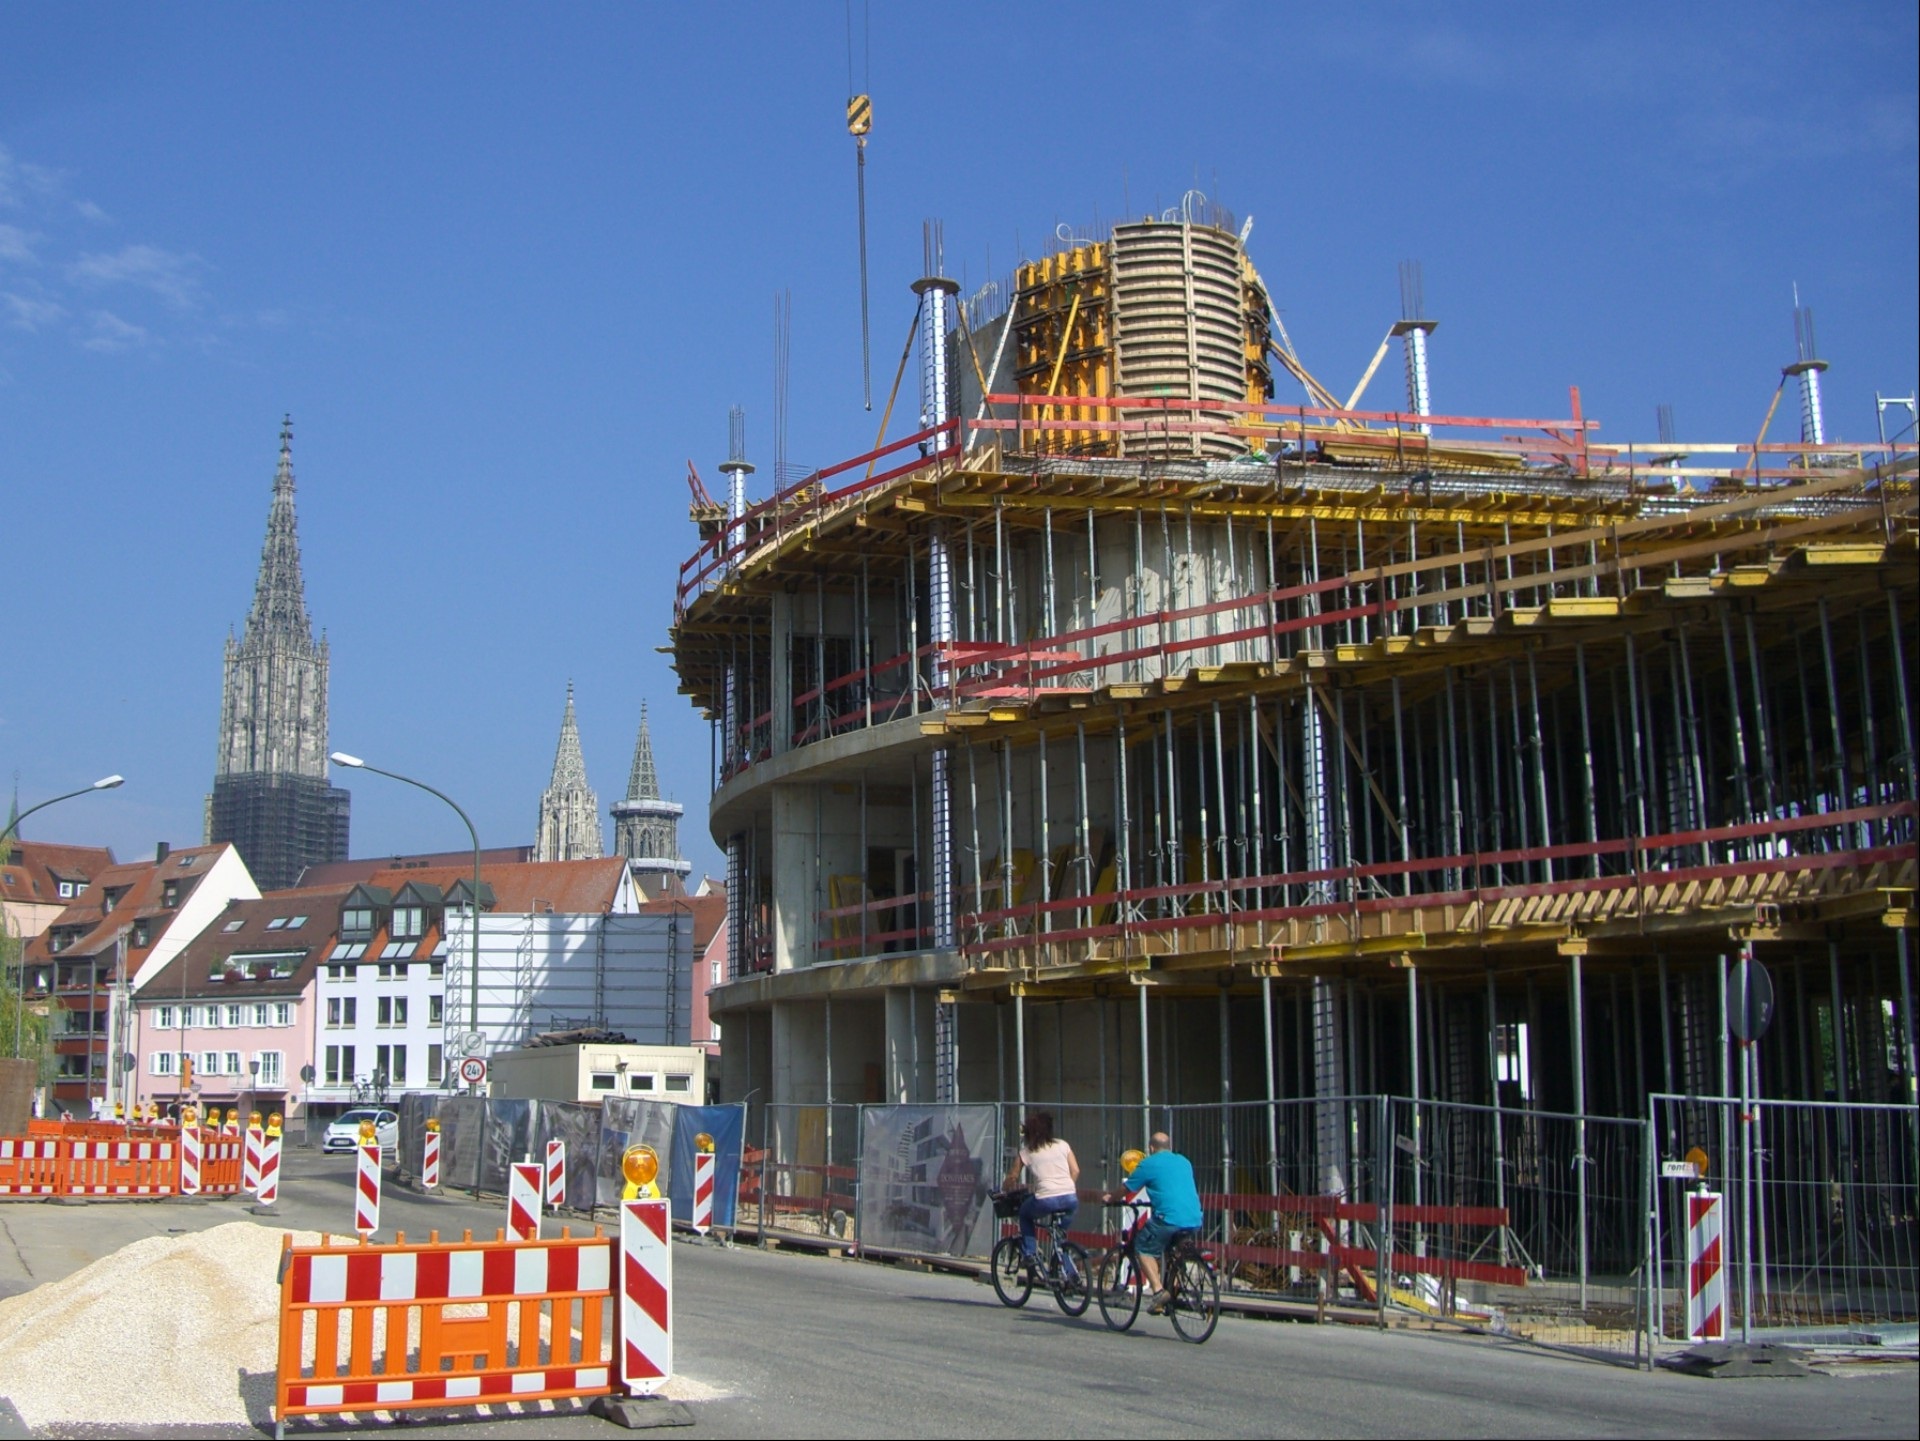
boardwalk, town, palace, walkway, cityscape, vehicle, landmark, tourism, place of worship, temple, site, ulm, scaffold, construction work, new ulm, m nster views